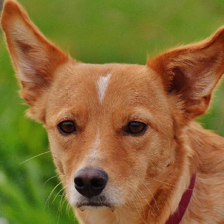
Label: animals